Prince Edward Road MRT station

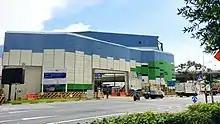
Entrance to the station's construction site

The station was first announced on 29 October 2015 as part of the Stage 6 of the Circle line. Contract 885 for the construction of Prince Edward station and associated tunnels was awarded to China Railway Tunnel Group Co., Ltd (Singapore Branch) at a sum of in October 2017. Construction began at the end of 2017, with expected completion in 2026.